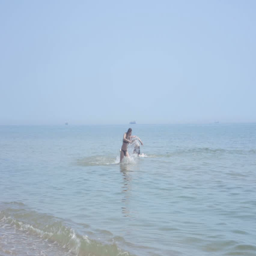
guys bathe in the sea and playing with a ball